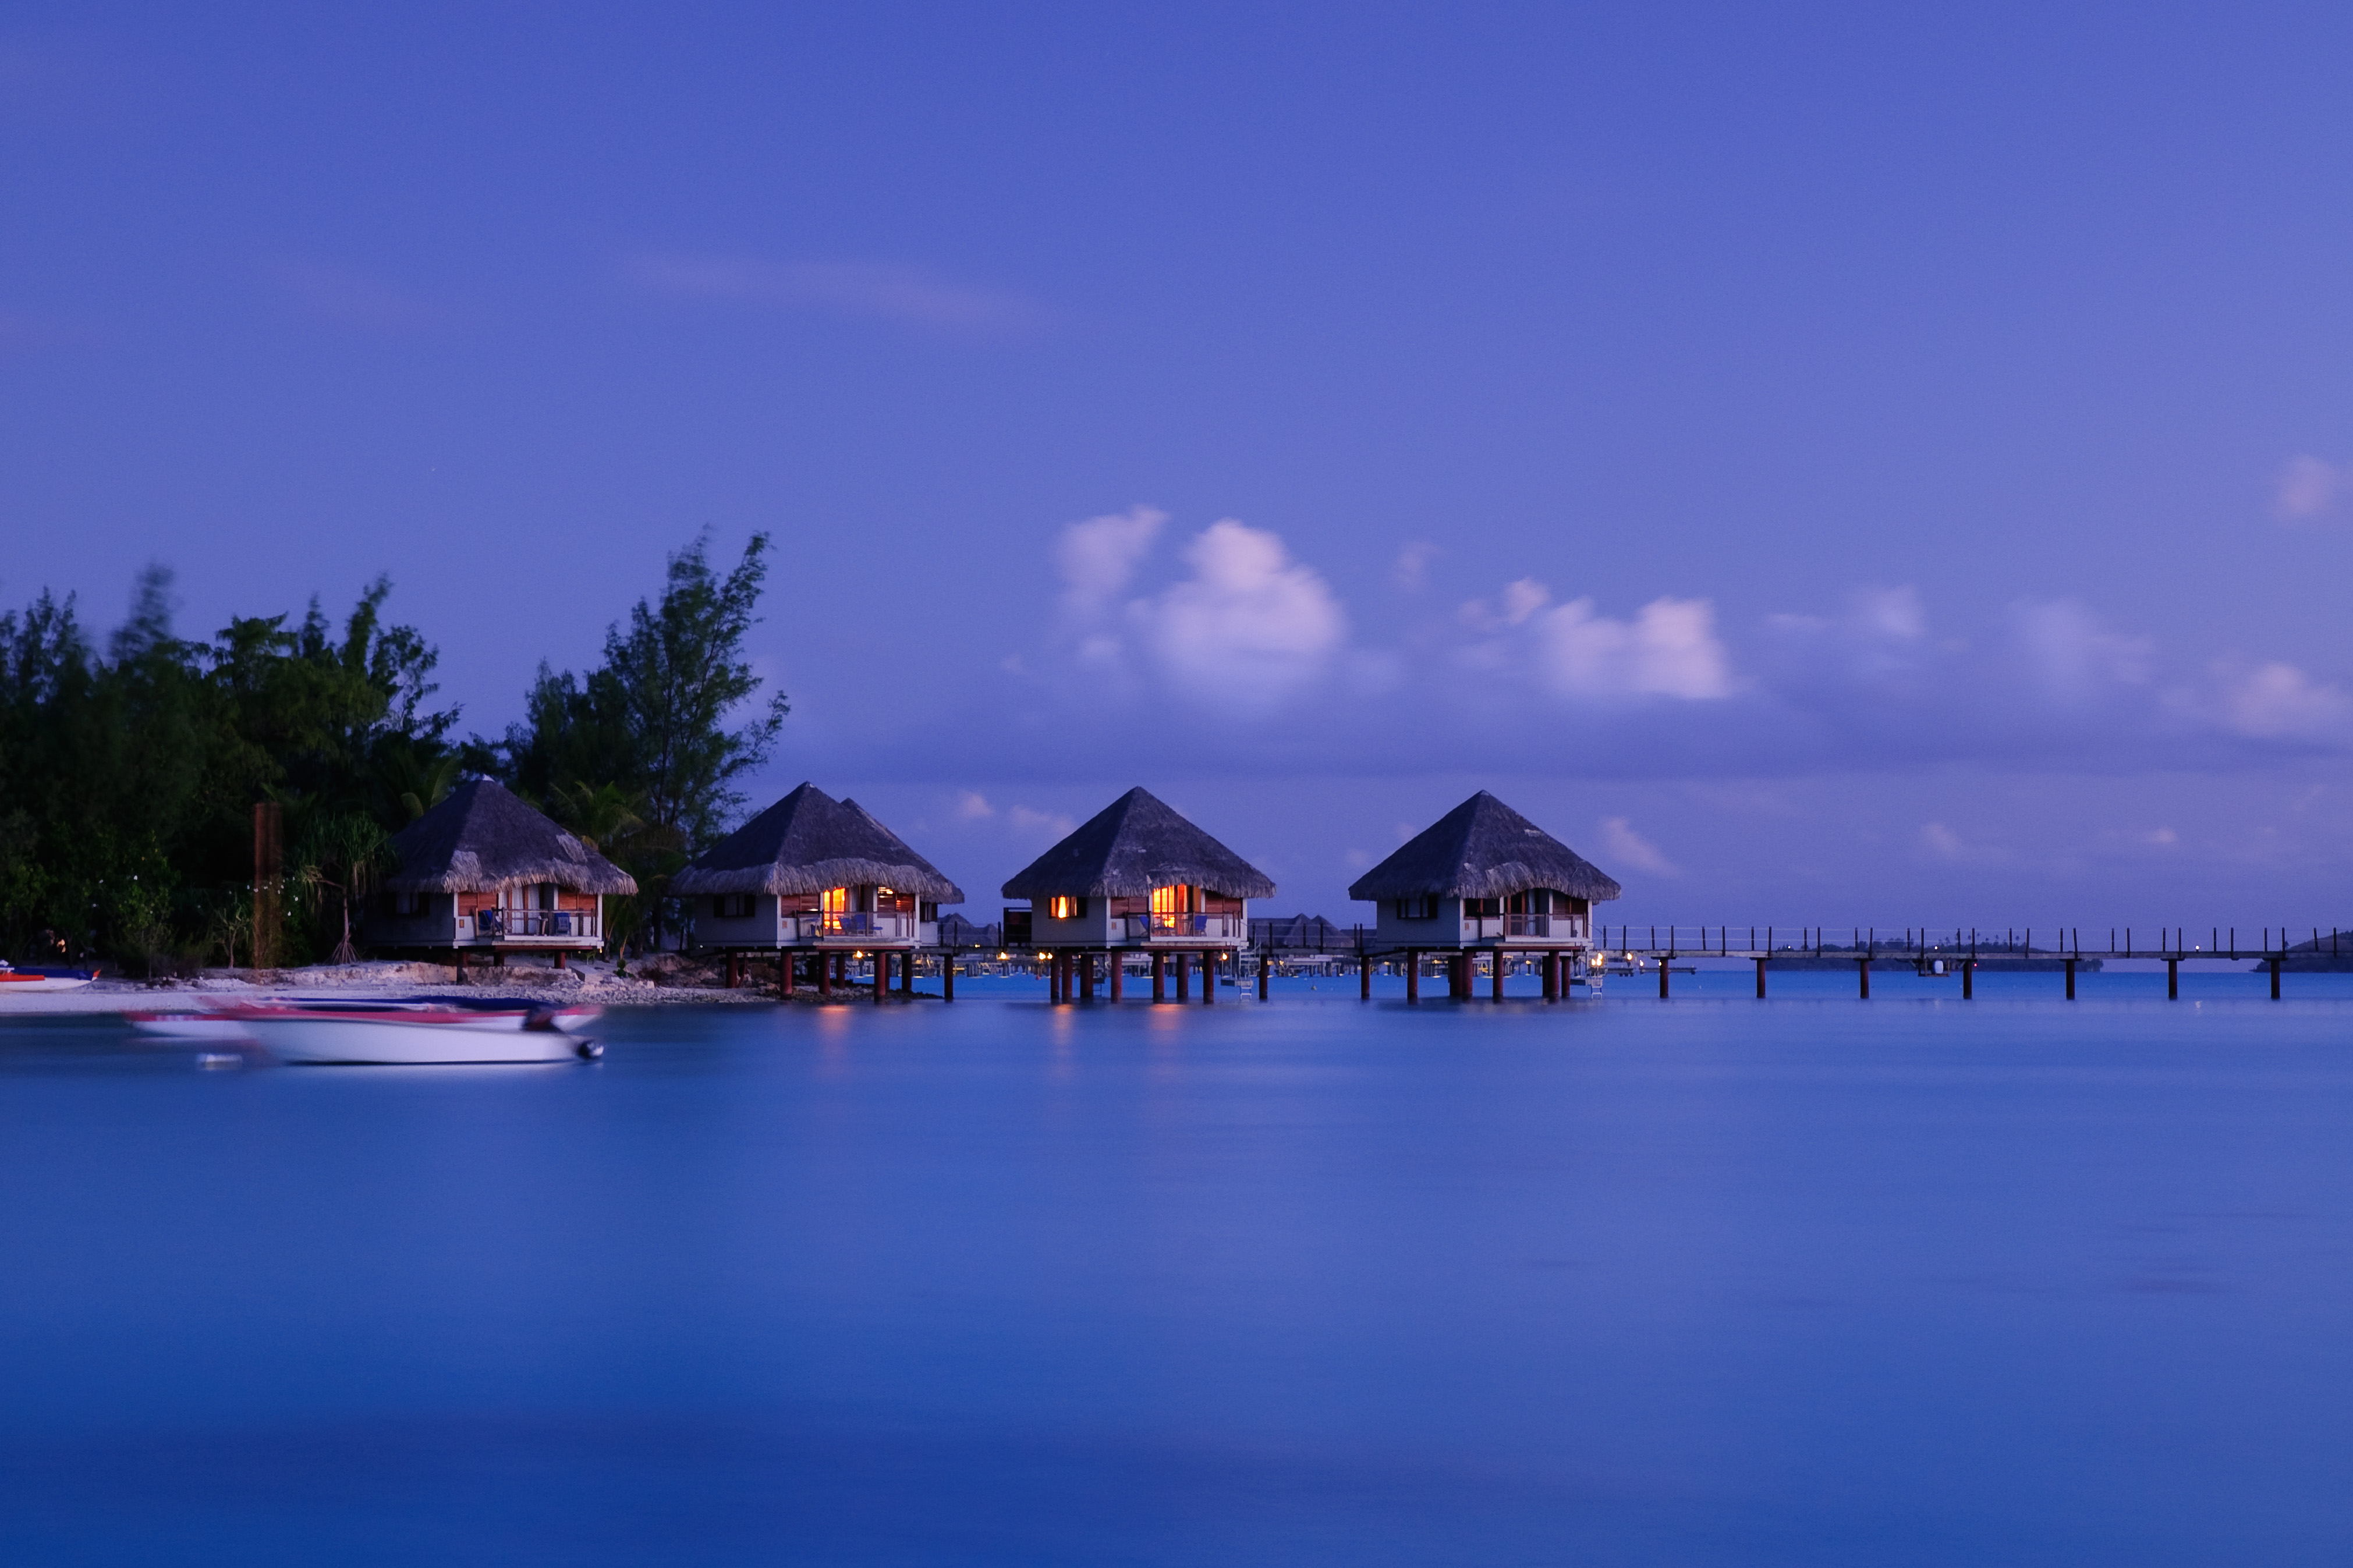
beach, sea, coast, ocean, horizon, sky, shore, dawn, dusk, evening, twilight, reflection, seascape, lagoon, bay, island, nikon, bluehour, nikond300, d300, borabora, lemeridien, polinesia